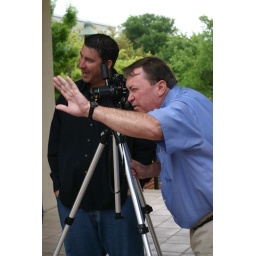
The guy in the blue shirt is my photo teacher, the guy in the back once said he looked like William Shanter.